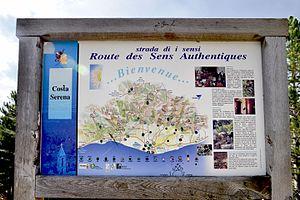
Le col de Sorba est l'un des principaux cols de Corse.